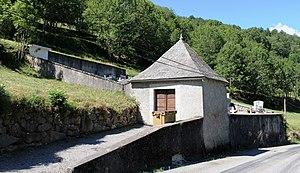
Cimetière de Bareilles (Hautes-Pyrénées)
Bareilles est une commune française située dans le département des Hautes-Pyrénées, en région Occitanie.